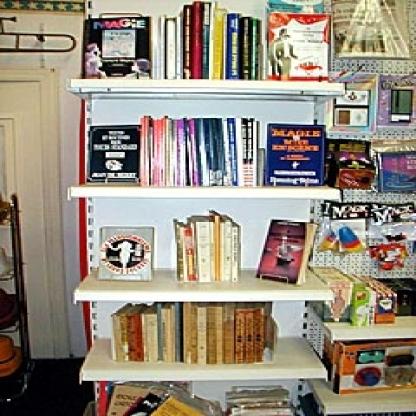
Scene: Indoor